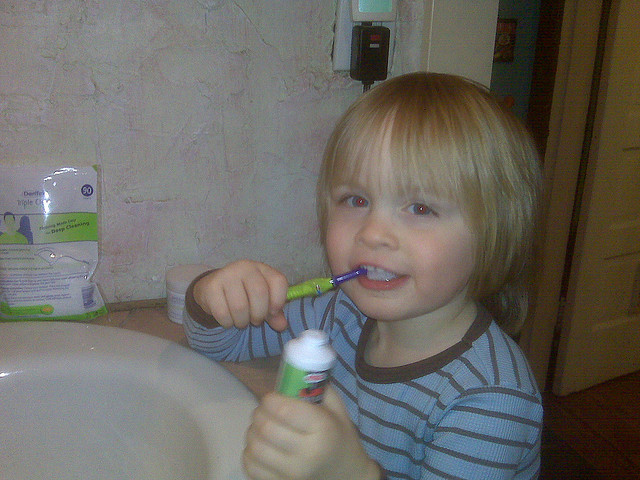
user: Given an image and a question. Answer the question in a short answer. Question: What brand toothpaste is this child using? Short Answer:
assistant: crest